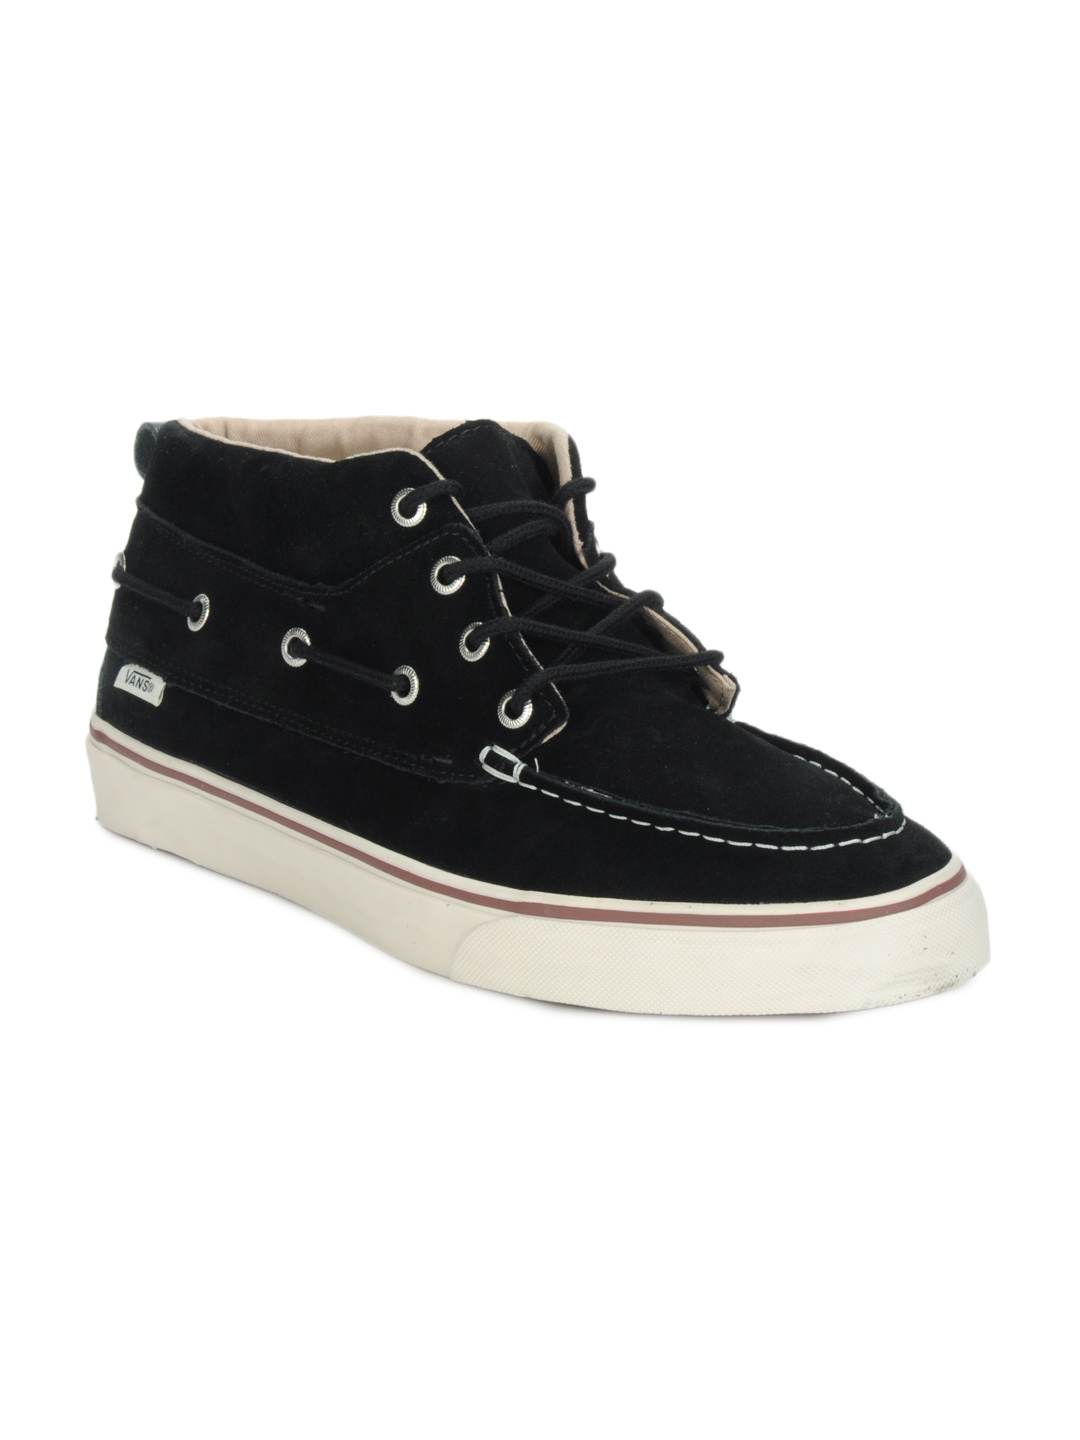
Vans Men Black Shoes
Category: Footwear / Shoes / Casual Shoes
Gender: Men
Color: Black
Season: Summer 2012
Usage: Casual